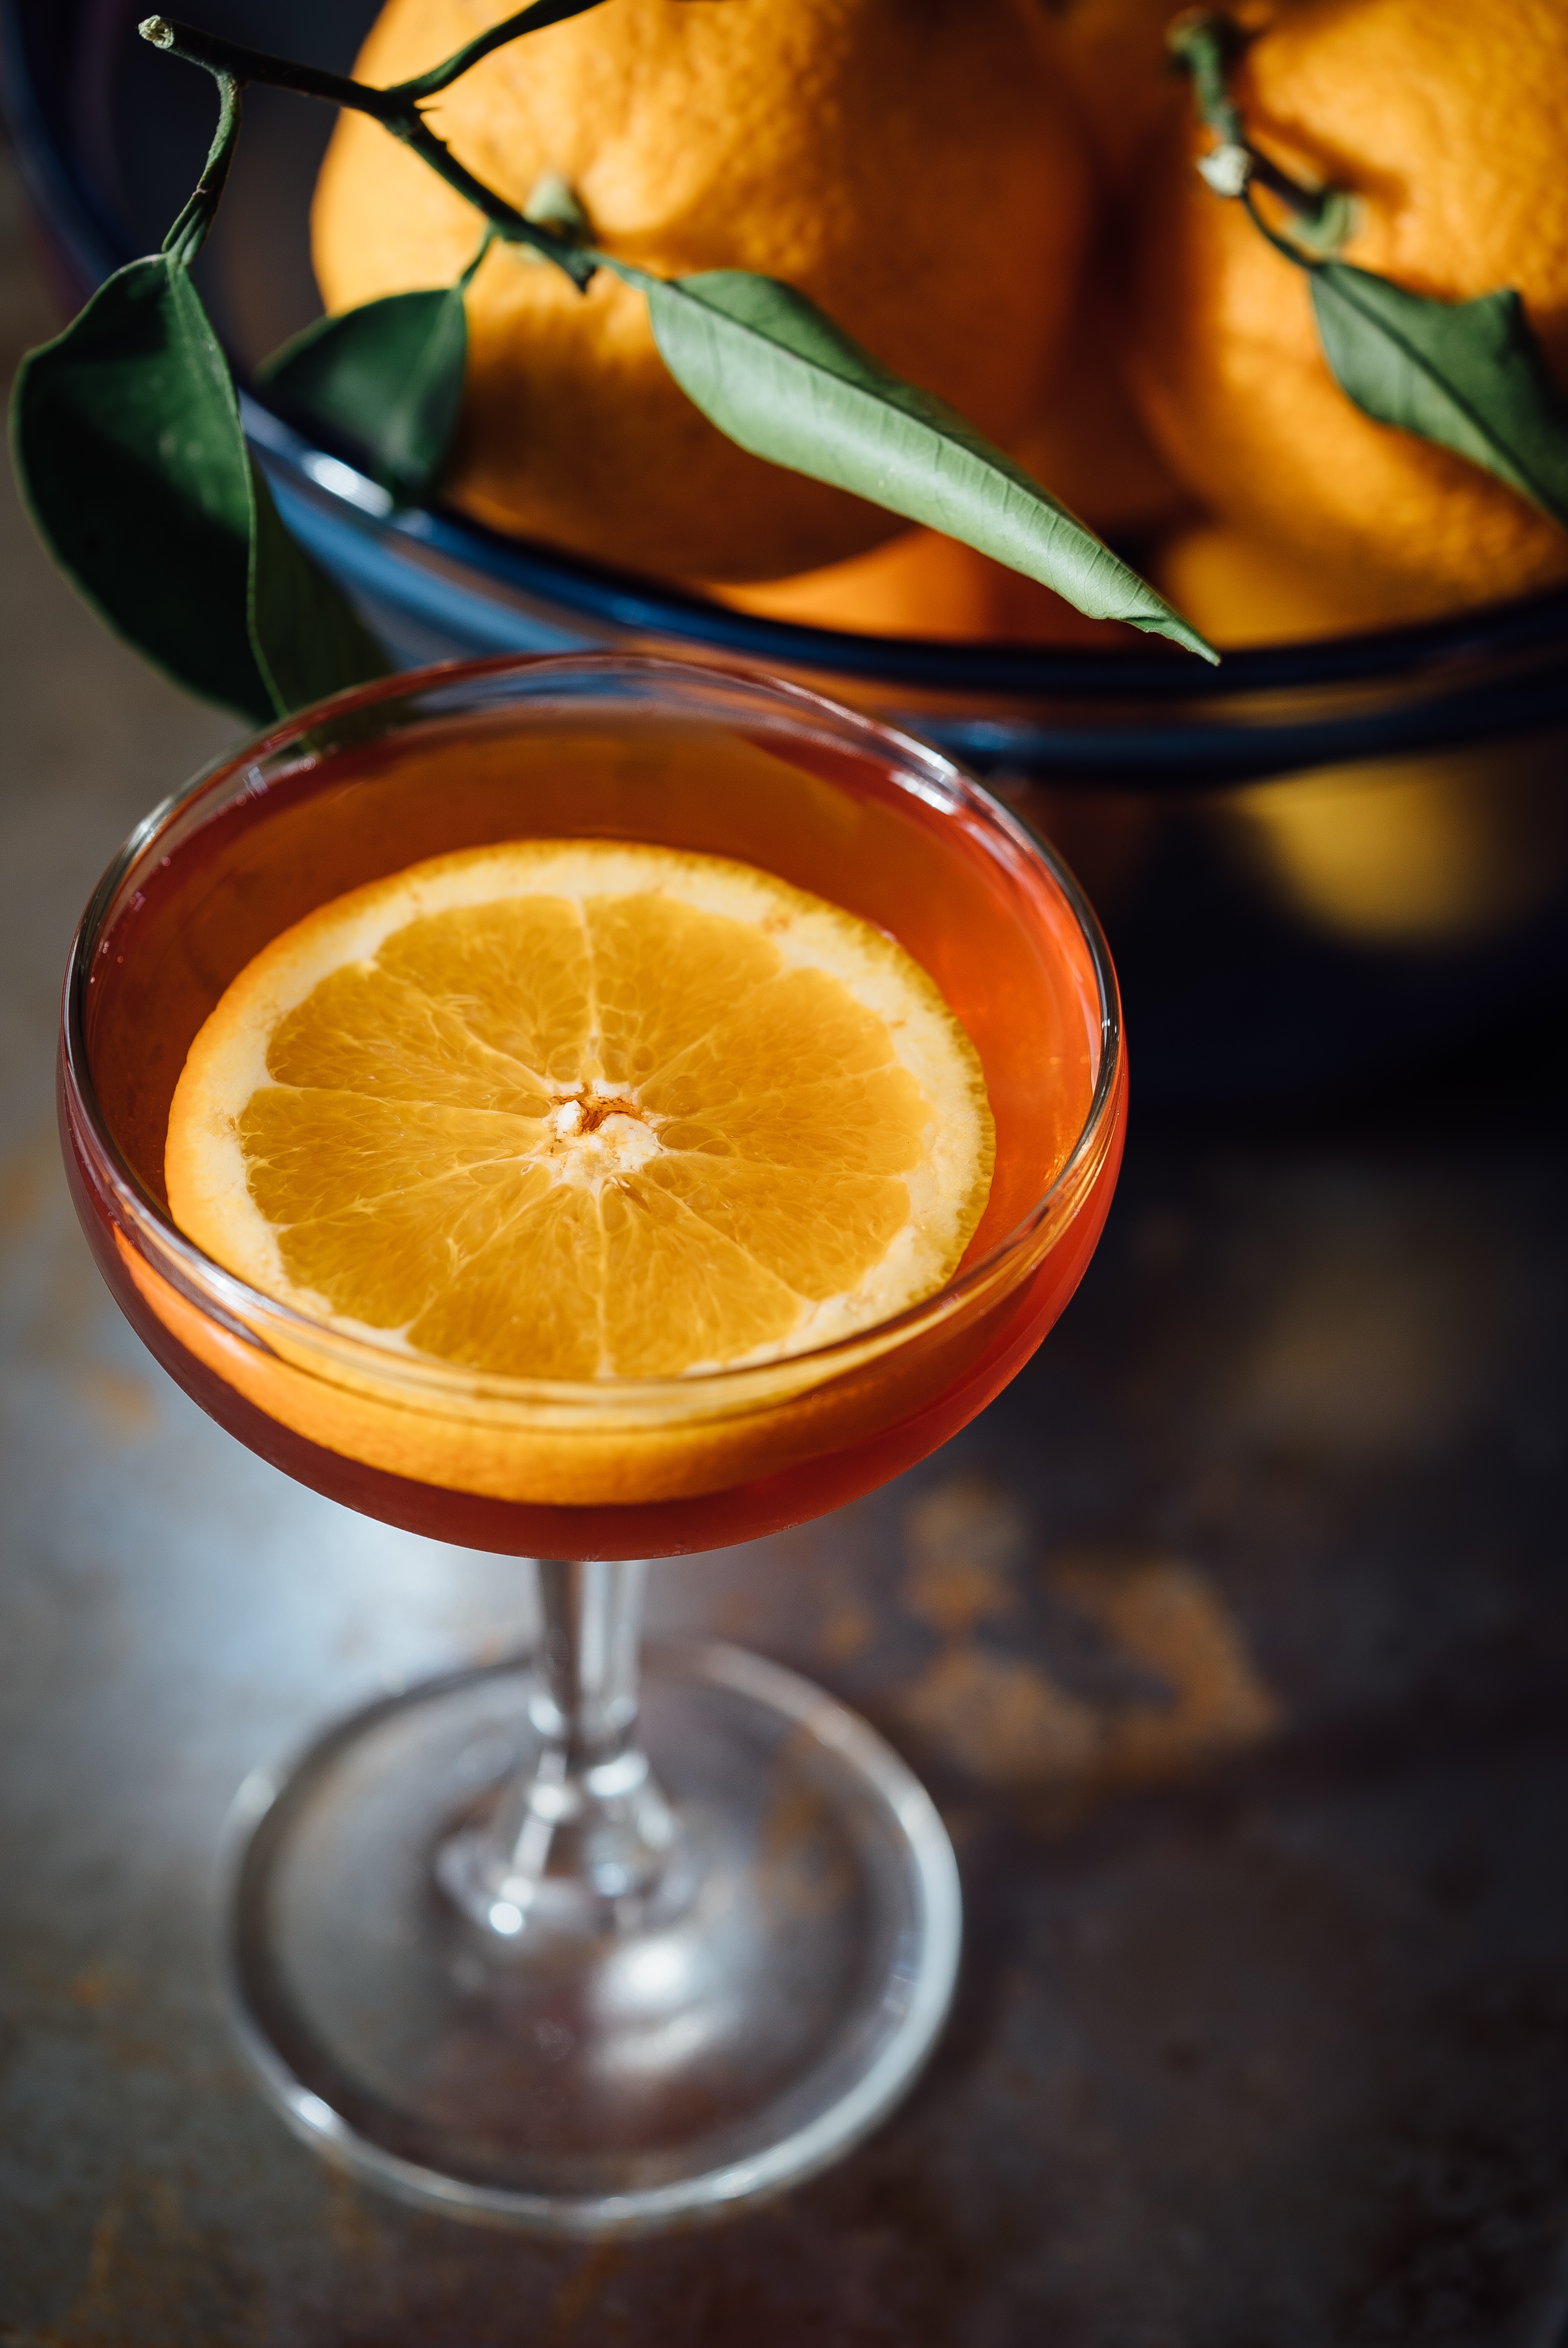
table, cold, liquid, plant, fruit, sweet, glass, orange, food, produce, tropical, beverage, drink, still life, alcohol, cocktail, liquor, juice, colors, refreshment, colours, liqueur, citrus, flowering plant, fruity, alcoholic beverage, cocktail glass, distilled beverage